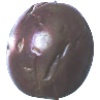
Label: passion_fruit